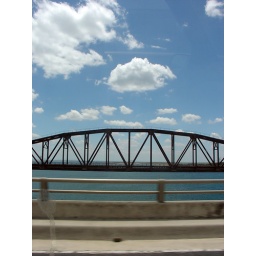
bridge over lake amistad, leaving del rio